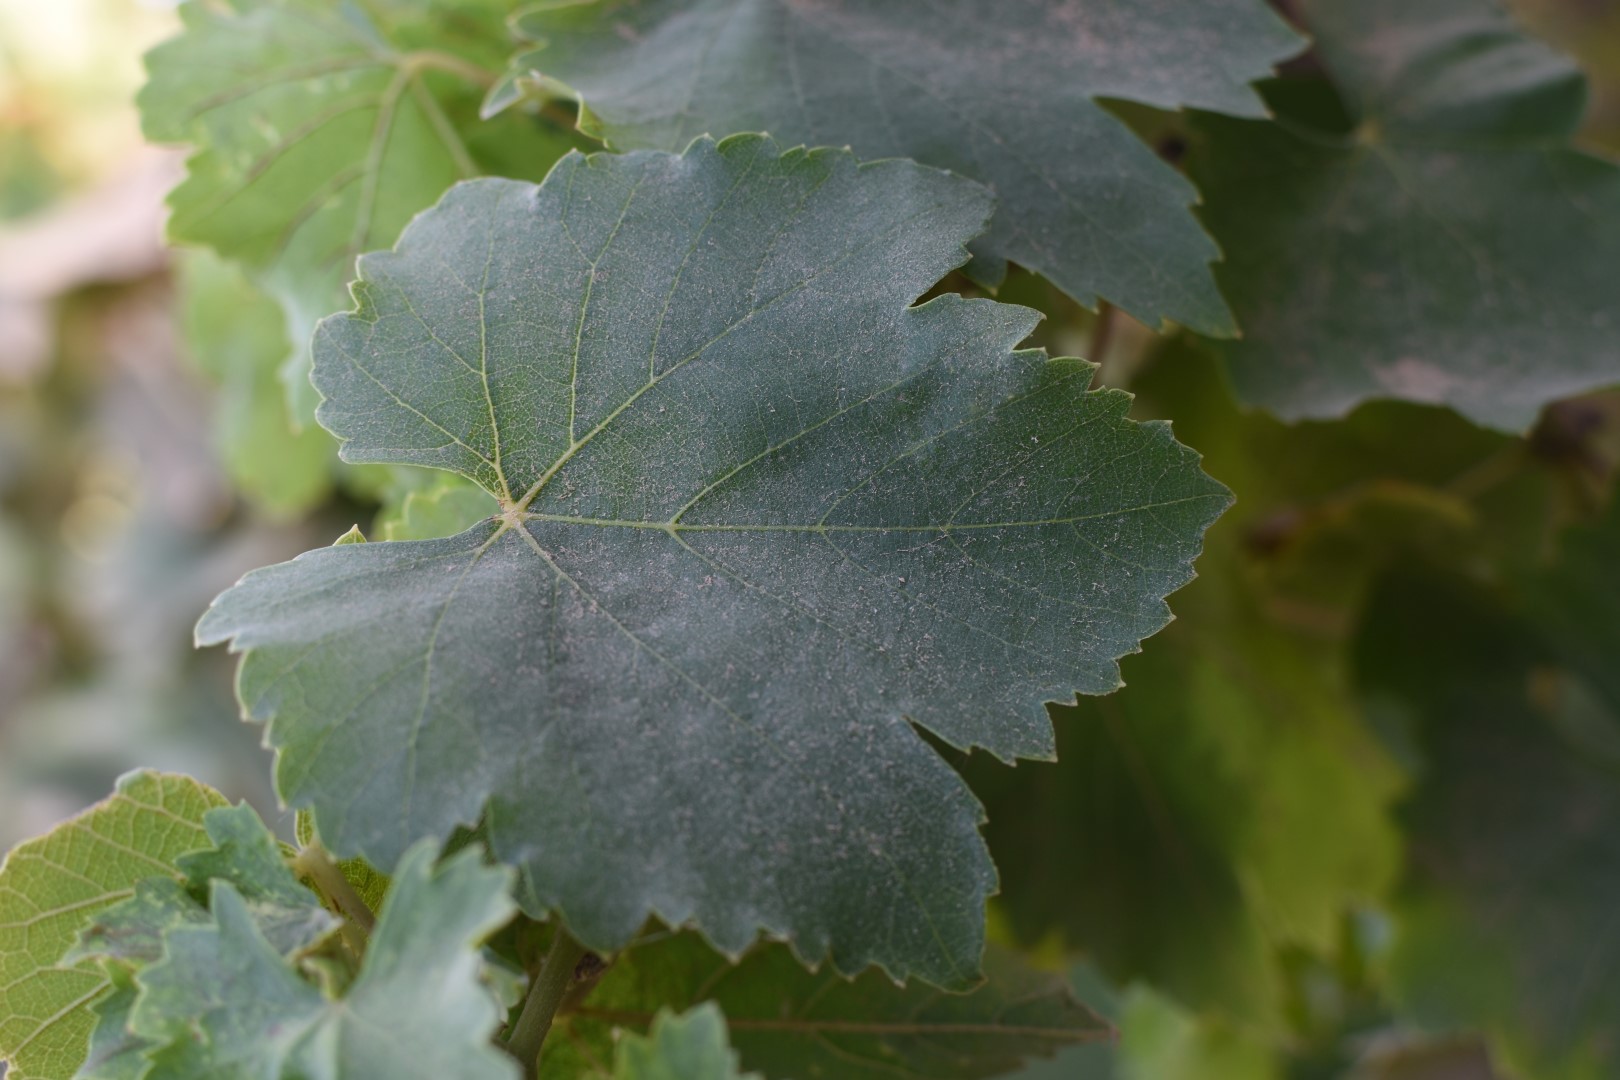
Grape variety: Thompson Seedless